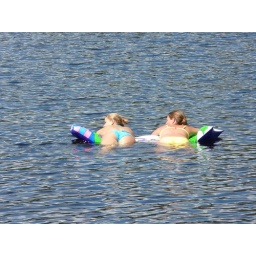
Two girls swimming in the water